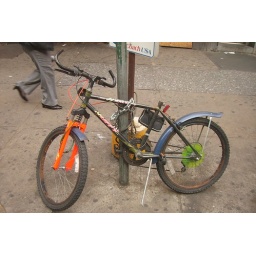
this was my first mountain bike - probably weighed in around 47 pounds (without pedals)